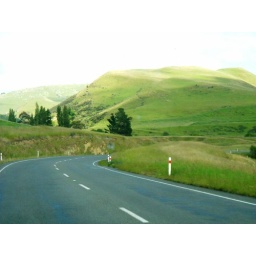
The grass is more green in NZ